Hannah Borden Palmer

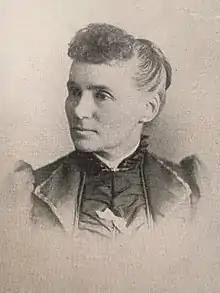
Hannah Borden Palmer

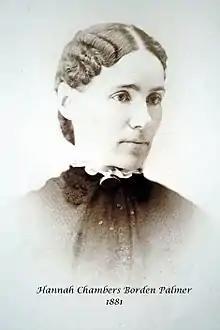
Hannah Borden Palmer

Hannah Chambers Borden was born in Battle Creek, Michigan, on October 8, 1843. Her father was a Presbyterian clergyman, Edmund Woodmansee Borden (1822-1893). On her mother's side, Margaret Hopper (1823-1901), she descended from Andries Willemszen Hoppe (1622-1658), who was among the first settlers of Manhattan Island. She was the oldest of a family of eight children, the four surviving siblings were: Almira C. Rice (1845-1934), Emma L. Borden (1848-1872), Edmund James Borden (1852-1927), Flora E. Exelby (1864-1941).